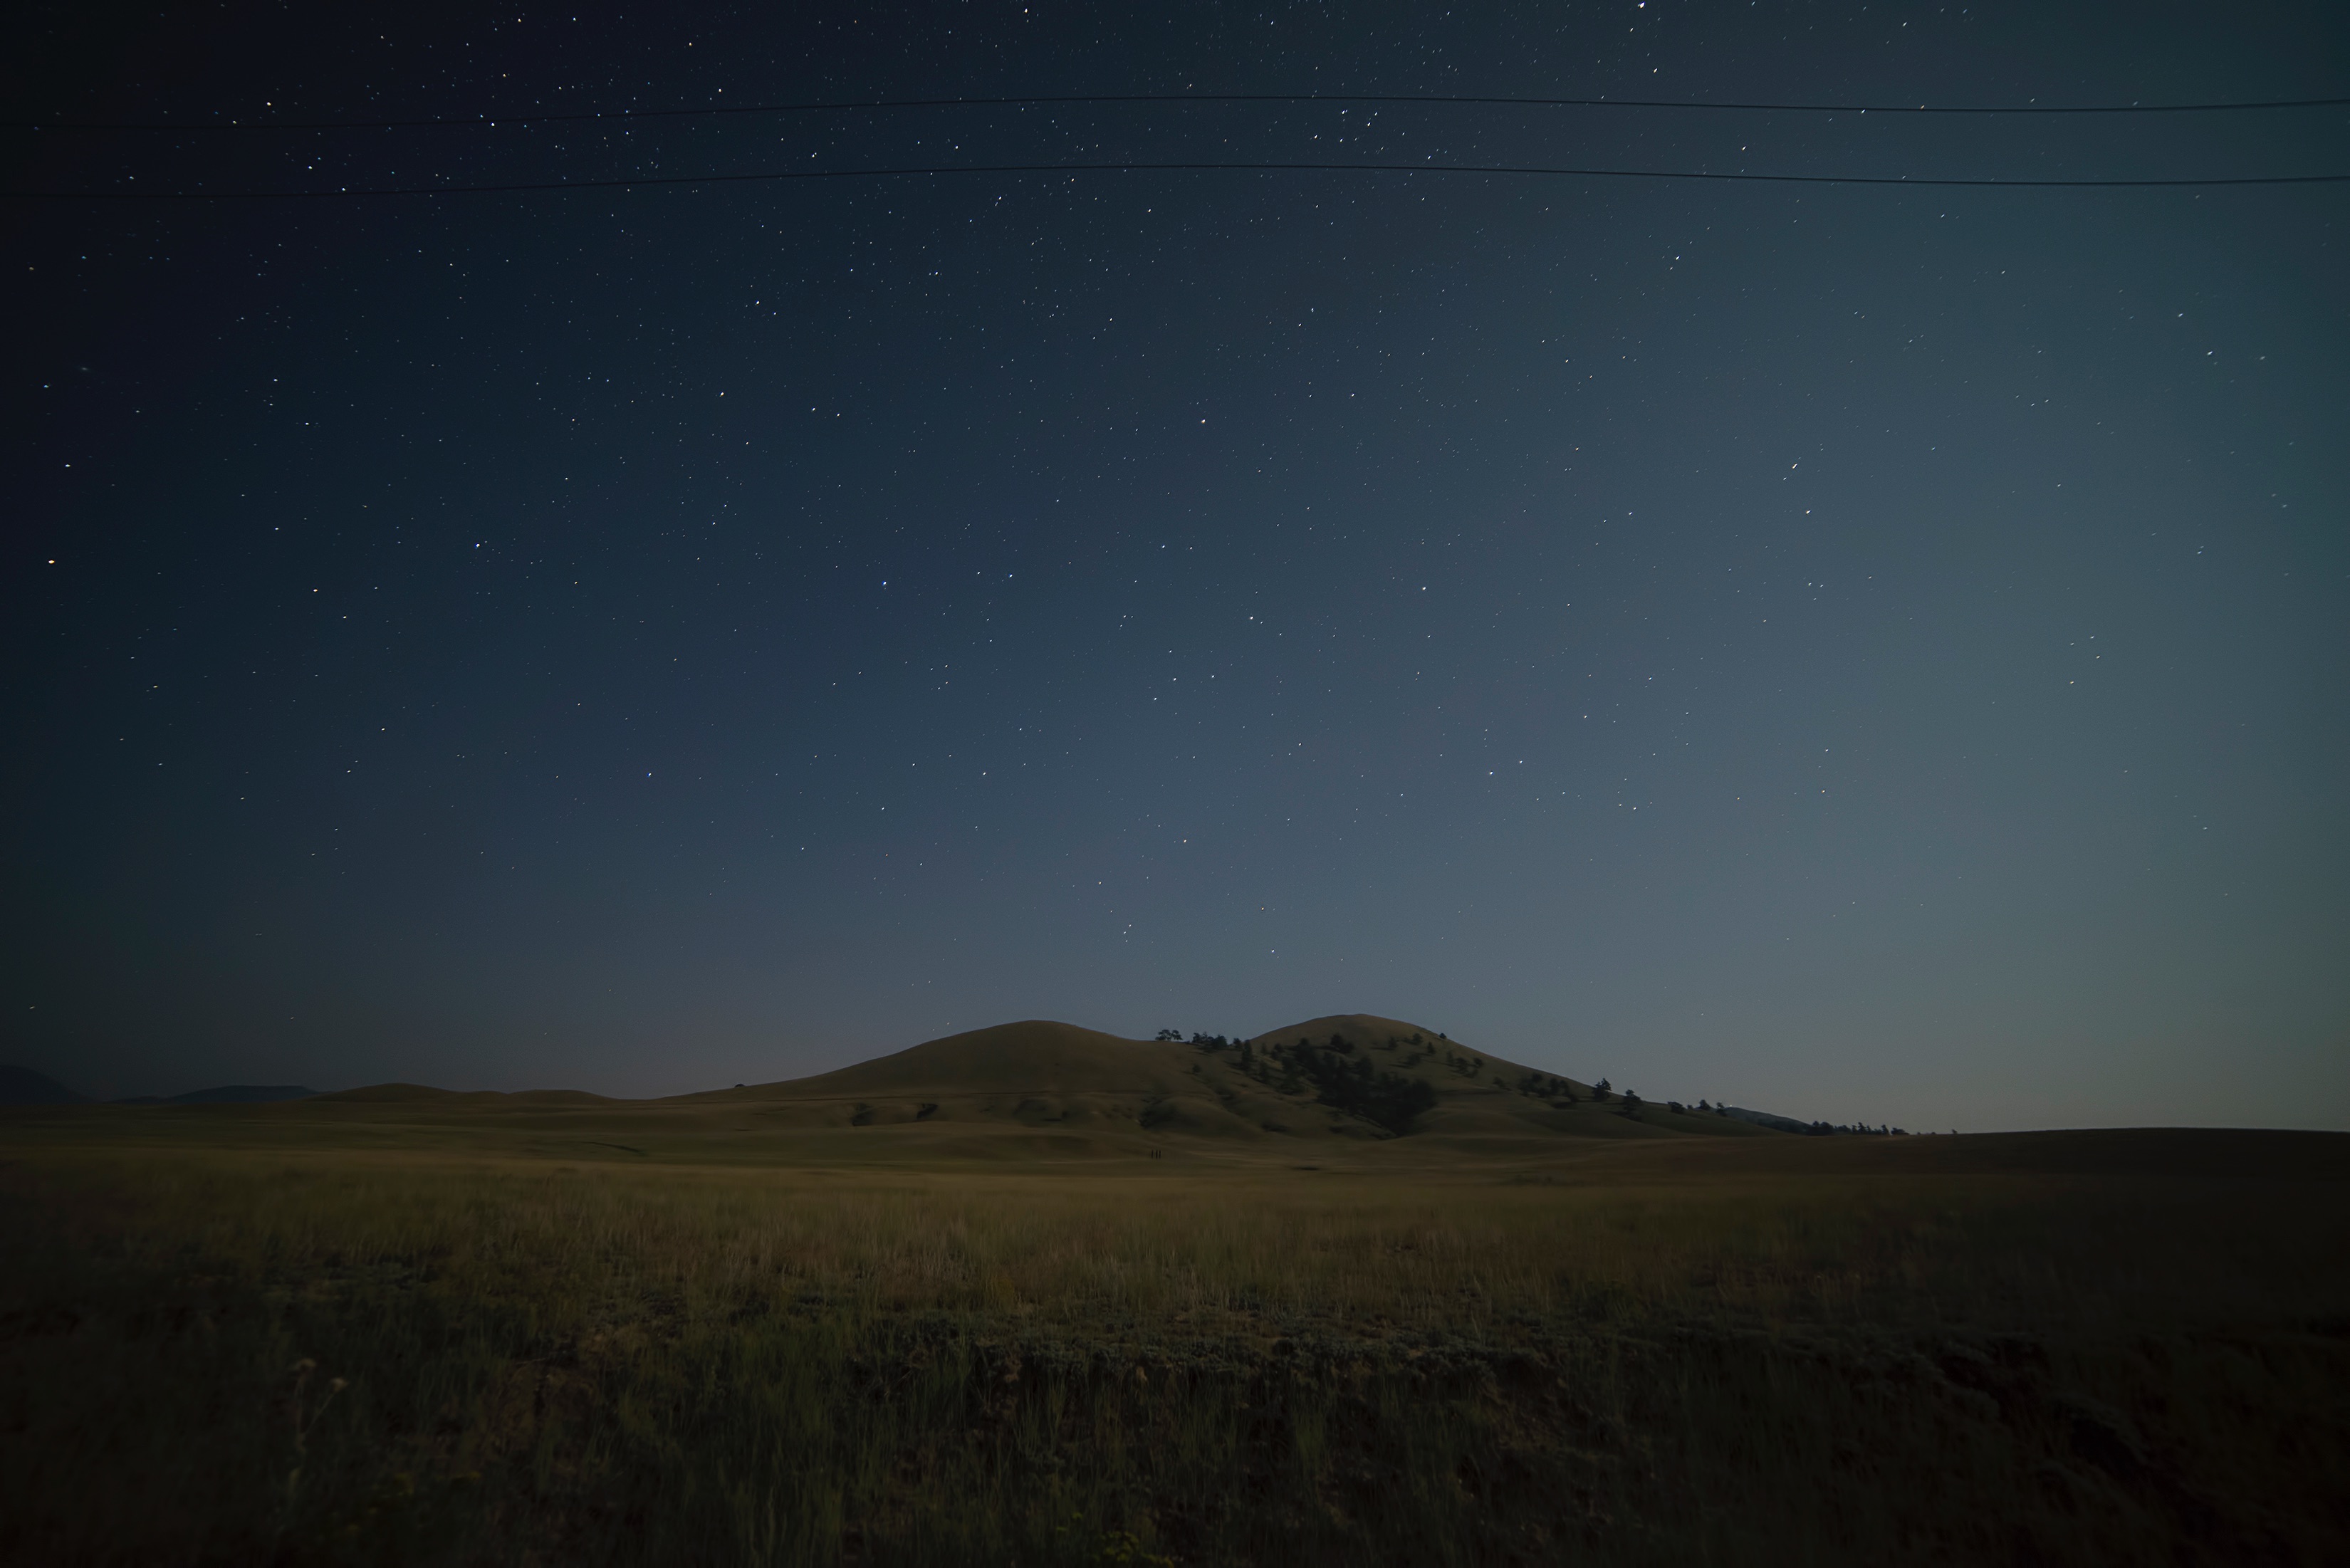
horizon, sky, night, star, hill, dawn, atmosphere, dusk, darkness, night sky, aurora, plain, astronomy, astronomical object